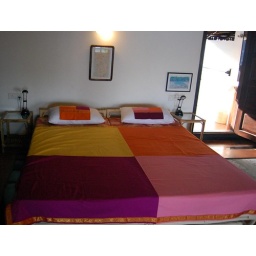
bedroom in wooden house